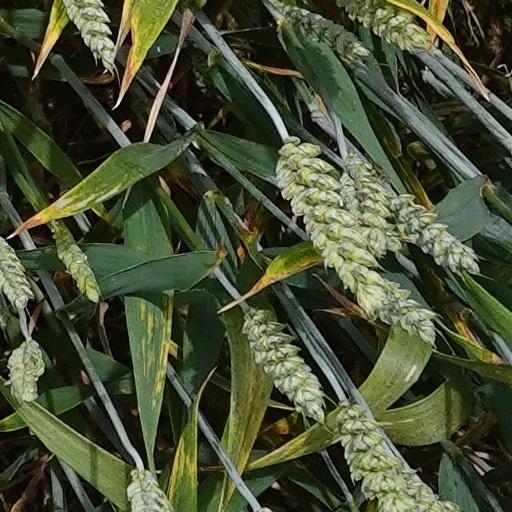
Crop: wheat